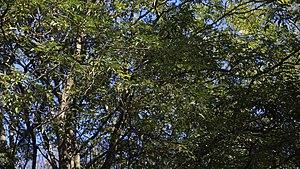
Ateleia est un genre de plantes dicotylédones de la famille des Fabaceae, sous-famille des Faboideae, originaire d'Amérique, qui comprend une vingtaine d'espèces acceptées.